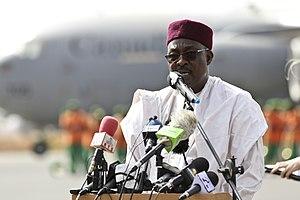
Kalla Moutari est un homme d’État nigérien, né en 1964 à Aligari, canton de Kornaka, département de Dakoro, région de Maradi. Il est marié et père de 5 enfants.